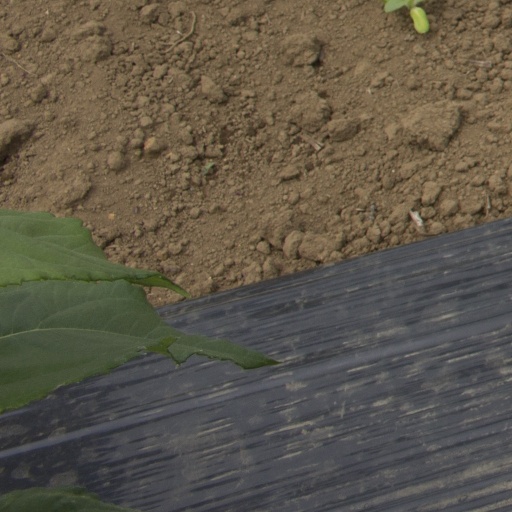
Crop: Jerusalem artichoke